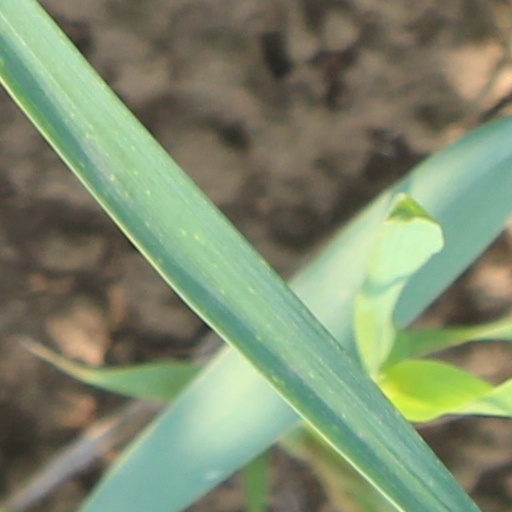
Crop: wheat